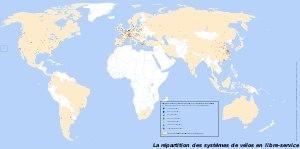
La mobilité partagée est la manière de se déplacer à l'aide de moyens de transport partagés, souvent gérés par une entreprise, un syndicat ou une association, dans un but lucratif ou non. Cette pratique est en croissance continue depuis les années 2000. Elle s'inscrit notamment dans une logique de développement durable et d'économie collaborative. De plus en plus de moyens de transports y sont intégrés. Aujourd'hui, dans une optique de viabilité économique, la plupart des services répondant à une logique de mobilité partagée sont implantés en milieu urbain afin de cibler un nombre important d'utilisateurs et de rentabiliser le coût d'exploitation.